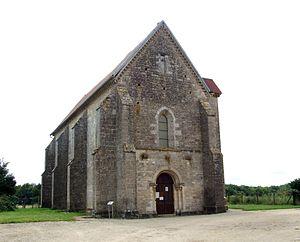
Commanderie d'Avalleur, Bar-sur-Seine, Aube, Champagne-Ardennes, FRANCE
Le Barrois champenois est une micro-région naturelle de France située au sud-est de la Champagne.
La Commanderie d'Avalleur est une commanderie hospitalière d'origine templière située dans le département de l'Aube, région Champagne-Ardenne, à environ 25 km au sud de Troyes sur la commune de Bar-sur-Seine.